Yakutian horse

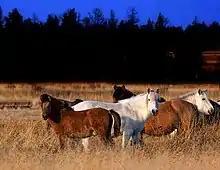
In summer

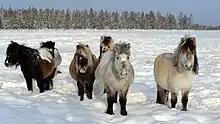
In winter

The Yakutian (Sakha ata) or Yakut is a native horse breed from the Siberian Sakha Republic (or Yakutia) region. It is large compared to the otherwise similar Mongolian horse and Przewalski's horse. It is noted for its adaptation to the extreme cold climate of Yakutia, including the ability to locate and graze on vegetation that is under deep snow cover, and to survive without shelter in temperatures that reach .